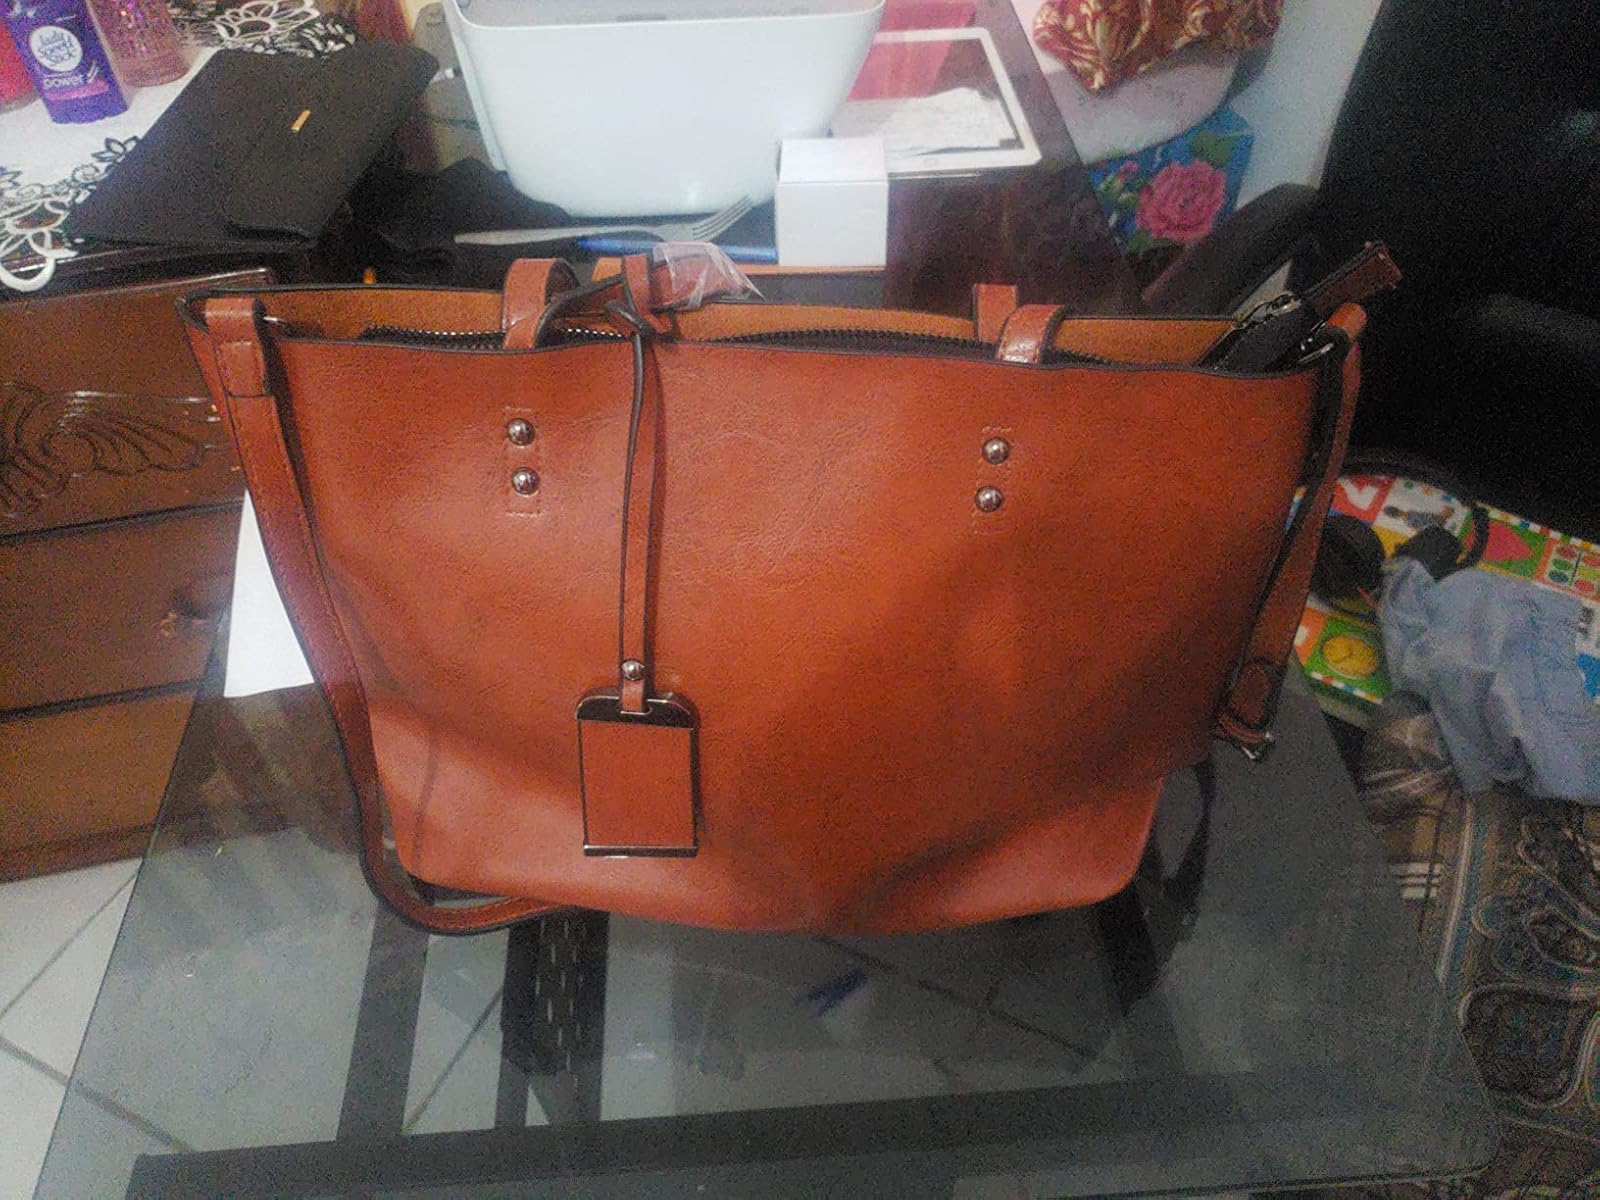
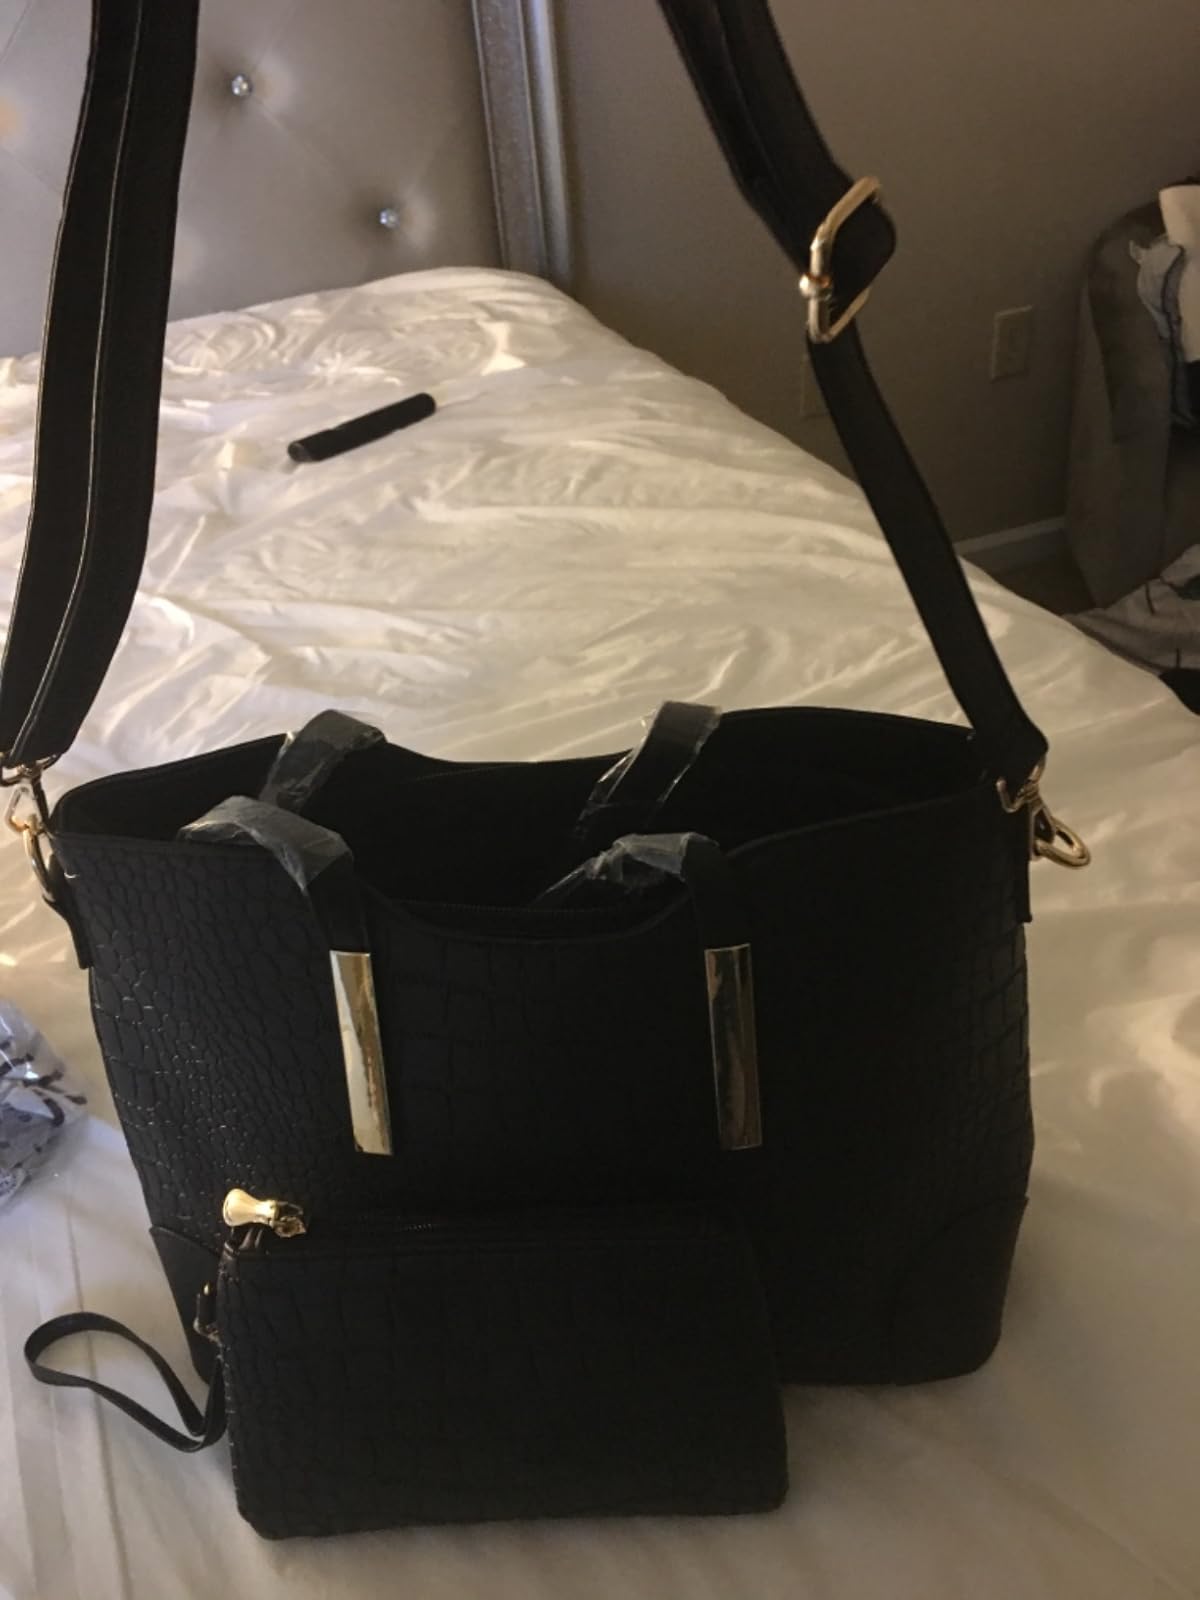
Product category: accessories_handbag
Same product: no